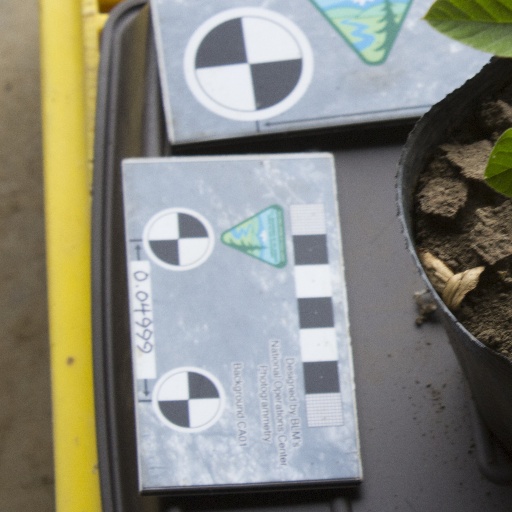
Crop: soybean